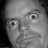
Emotion: surprise